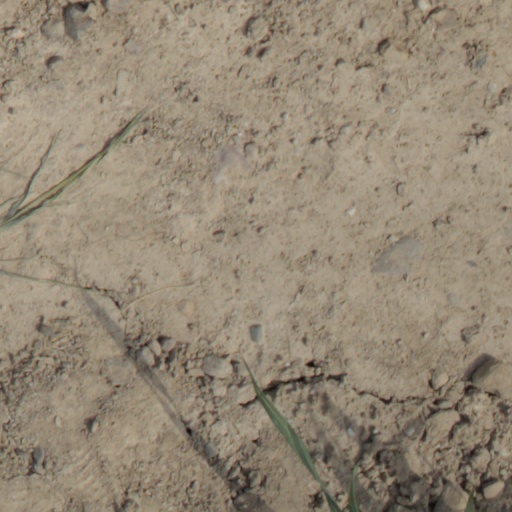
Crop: wheat